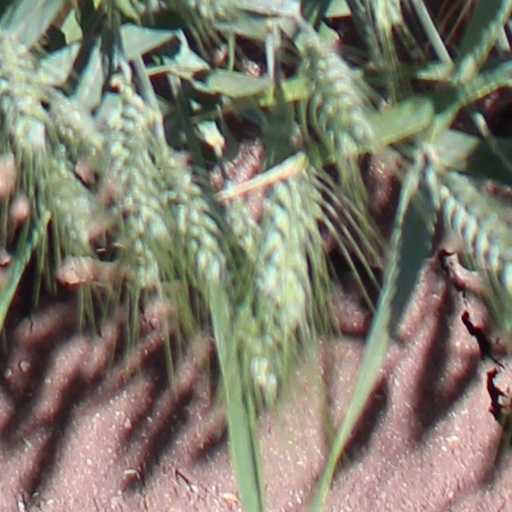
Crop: wheat